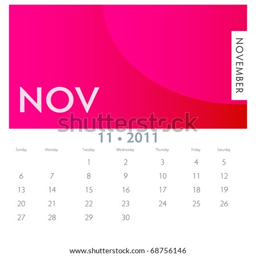
an image of a calendar .